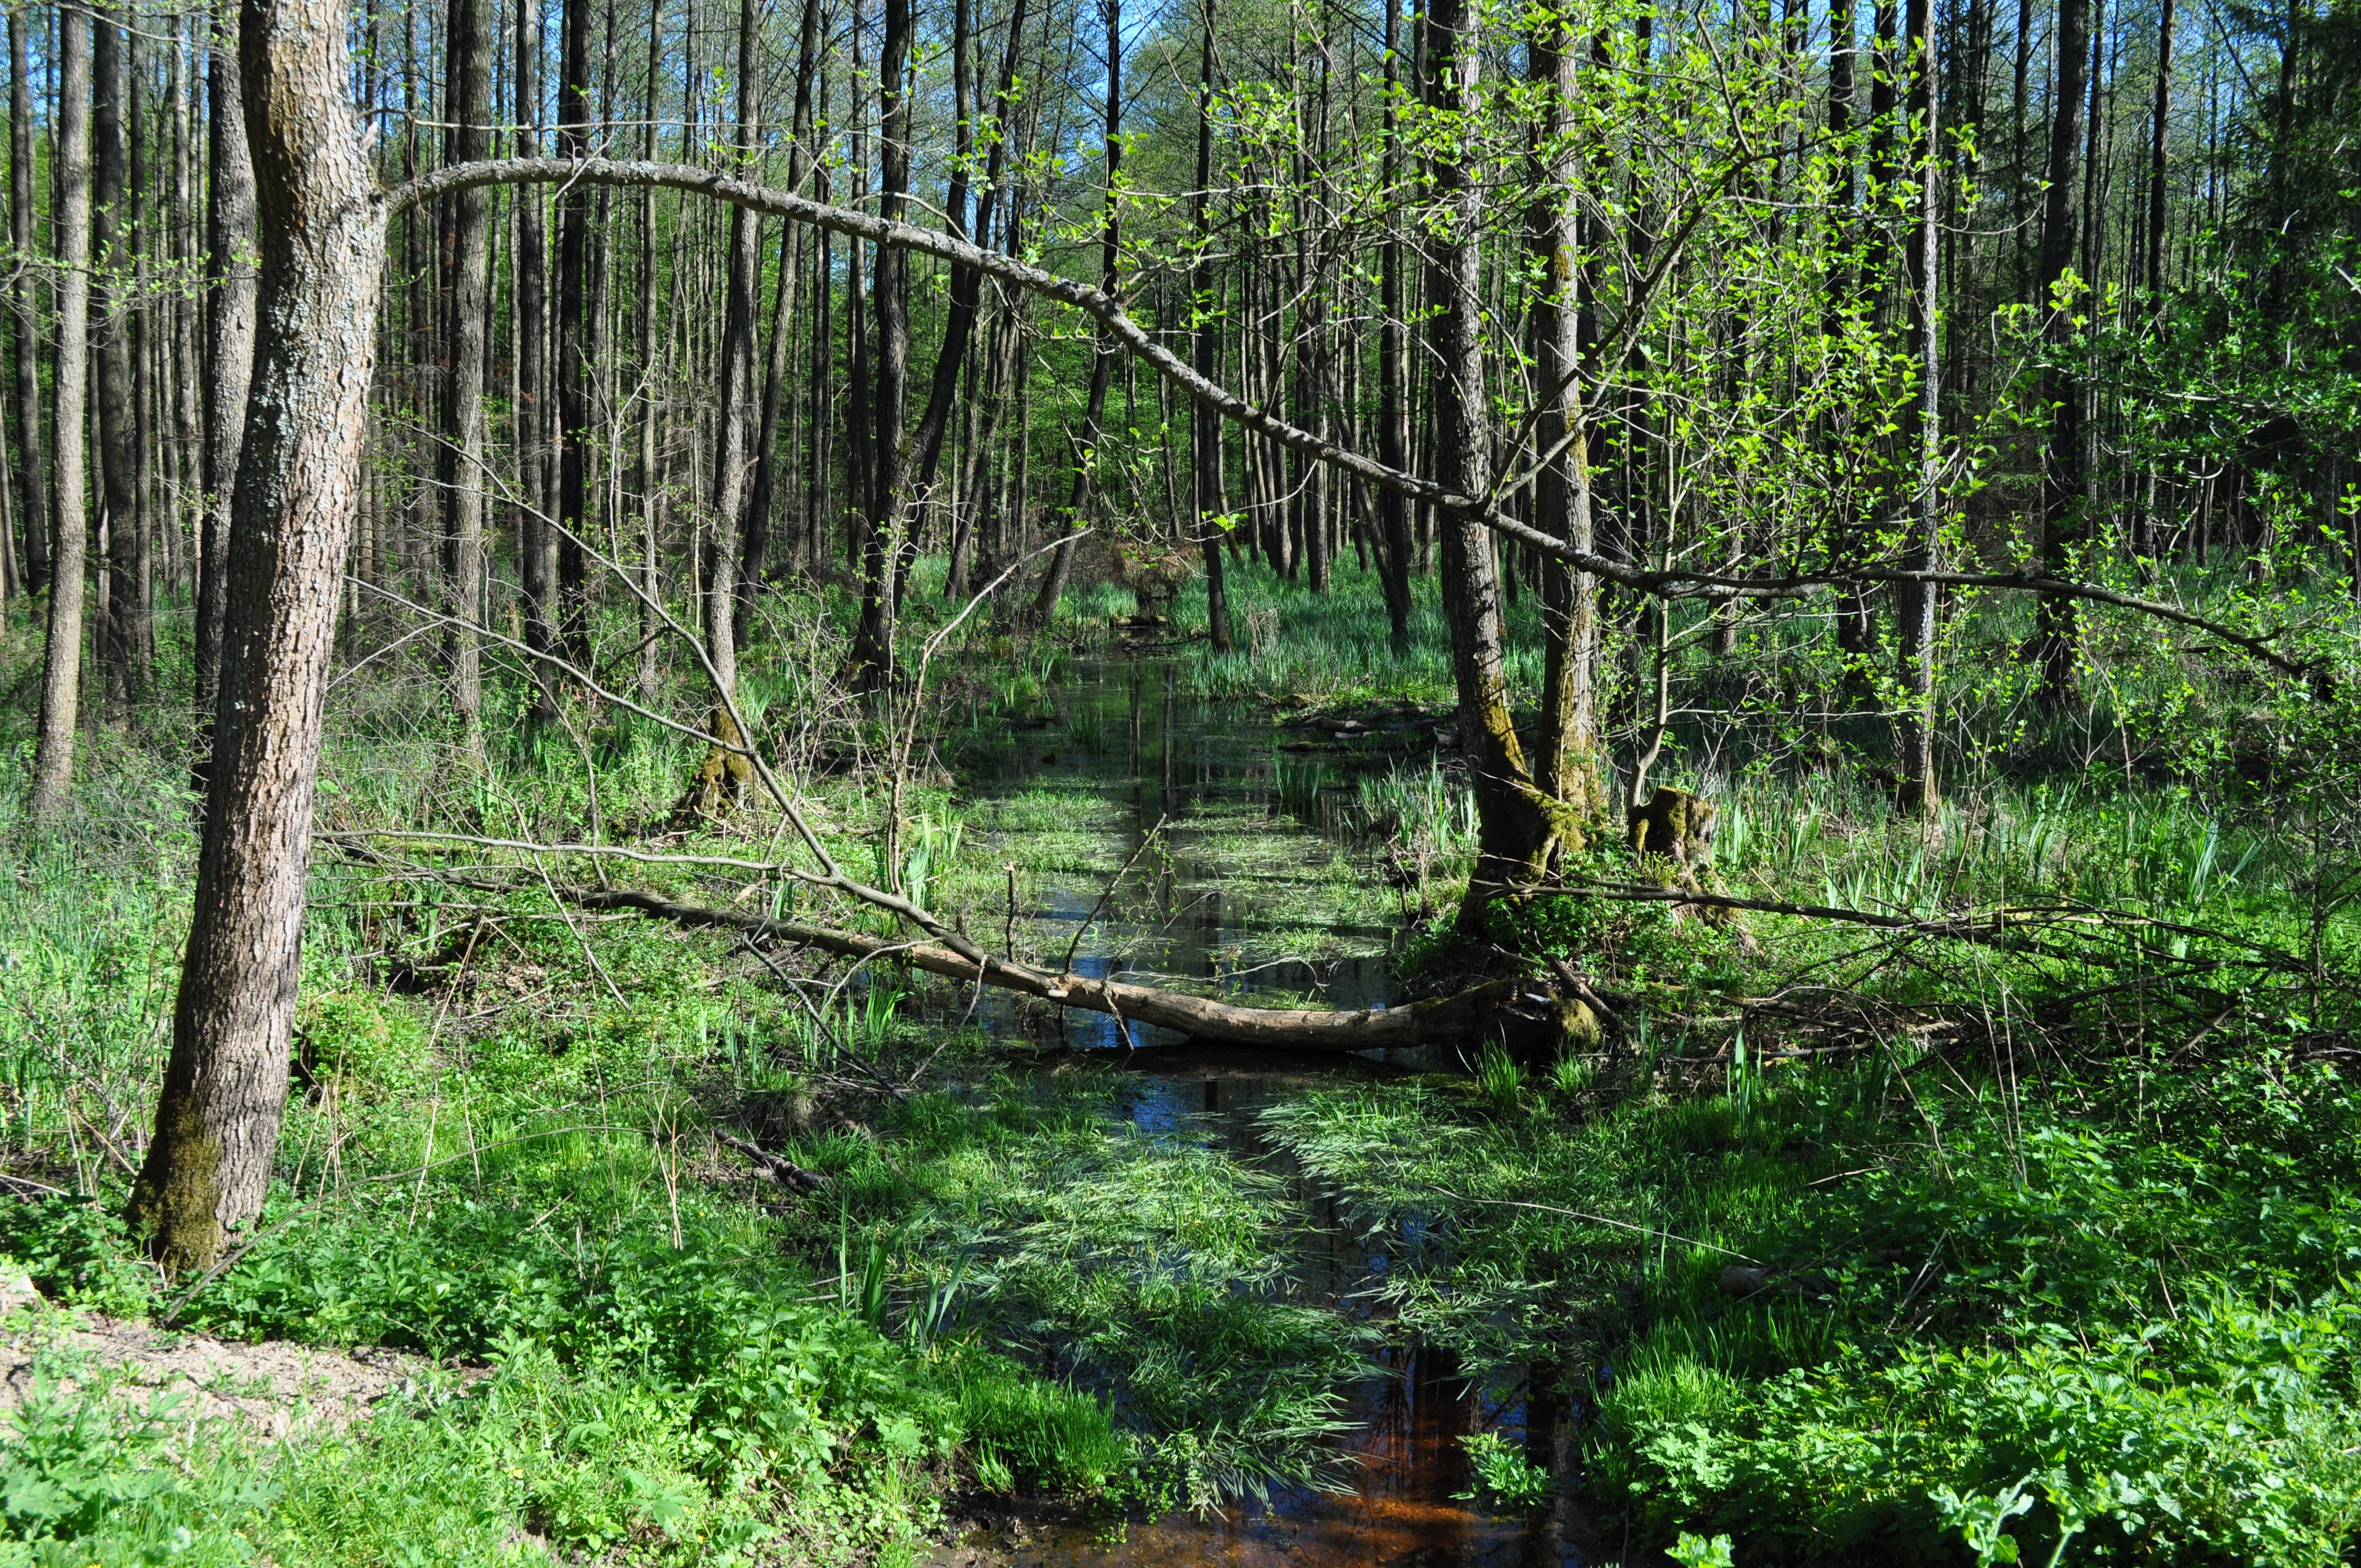
tree, nature, forest, creek, marsh, swamp, wilderness, trail, river, moss, stream, green, jungle, body of water, vegetation, rainforest, wetland, woodland, habitat, ecosystem, nature reserve, biome, old growth forest, natural environment, geographical feature, temperate broadleaf and mixed forest, temperate coniferous forest, bayou, riparian forest